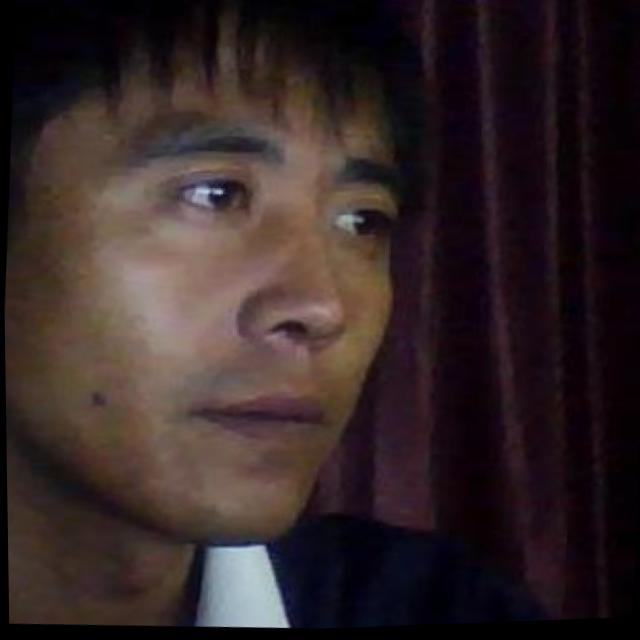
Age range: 21-44